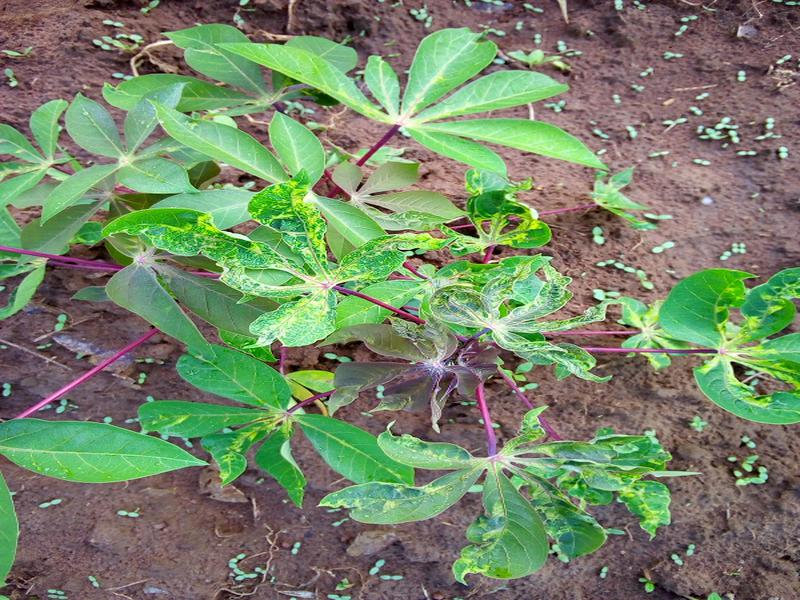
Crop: cassava
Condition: mosaic_disease